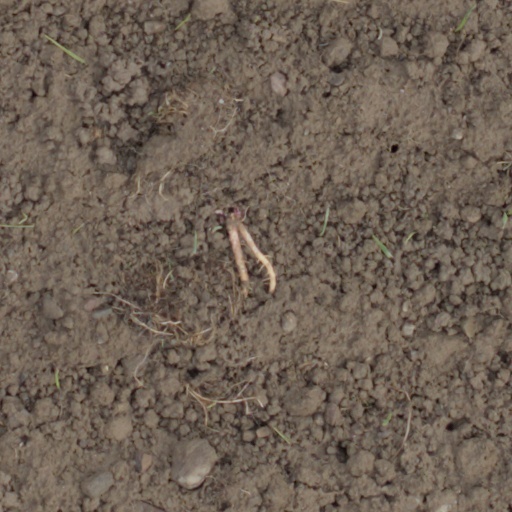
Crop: wheat